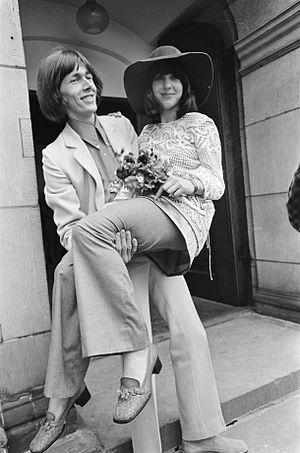
Elly en Rikkert sont un couple de chanteurs de chansons à tendances chrétiennes connu aux Pays-Bas dans les années 1960 et 1970.